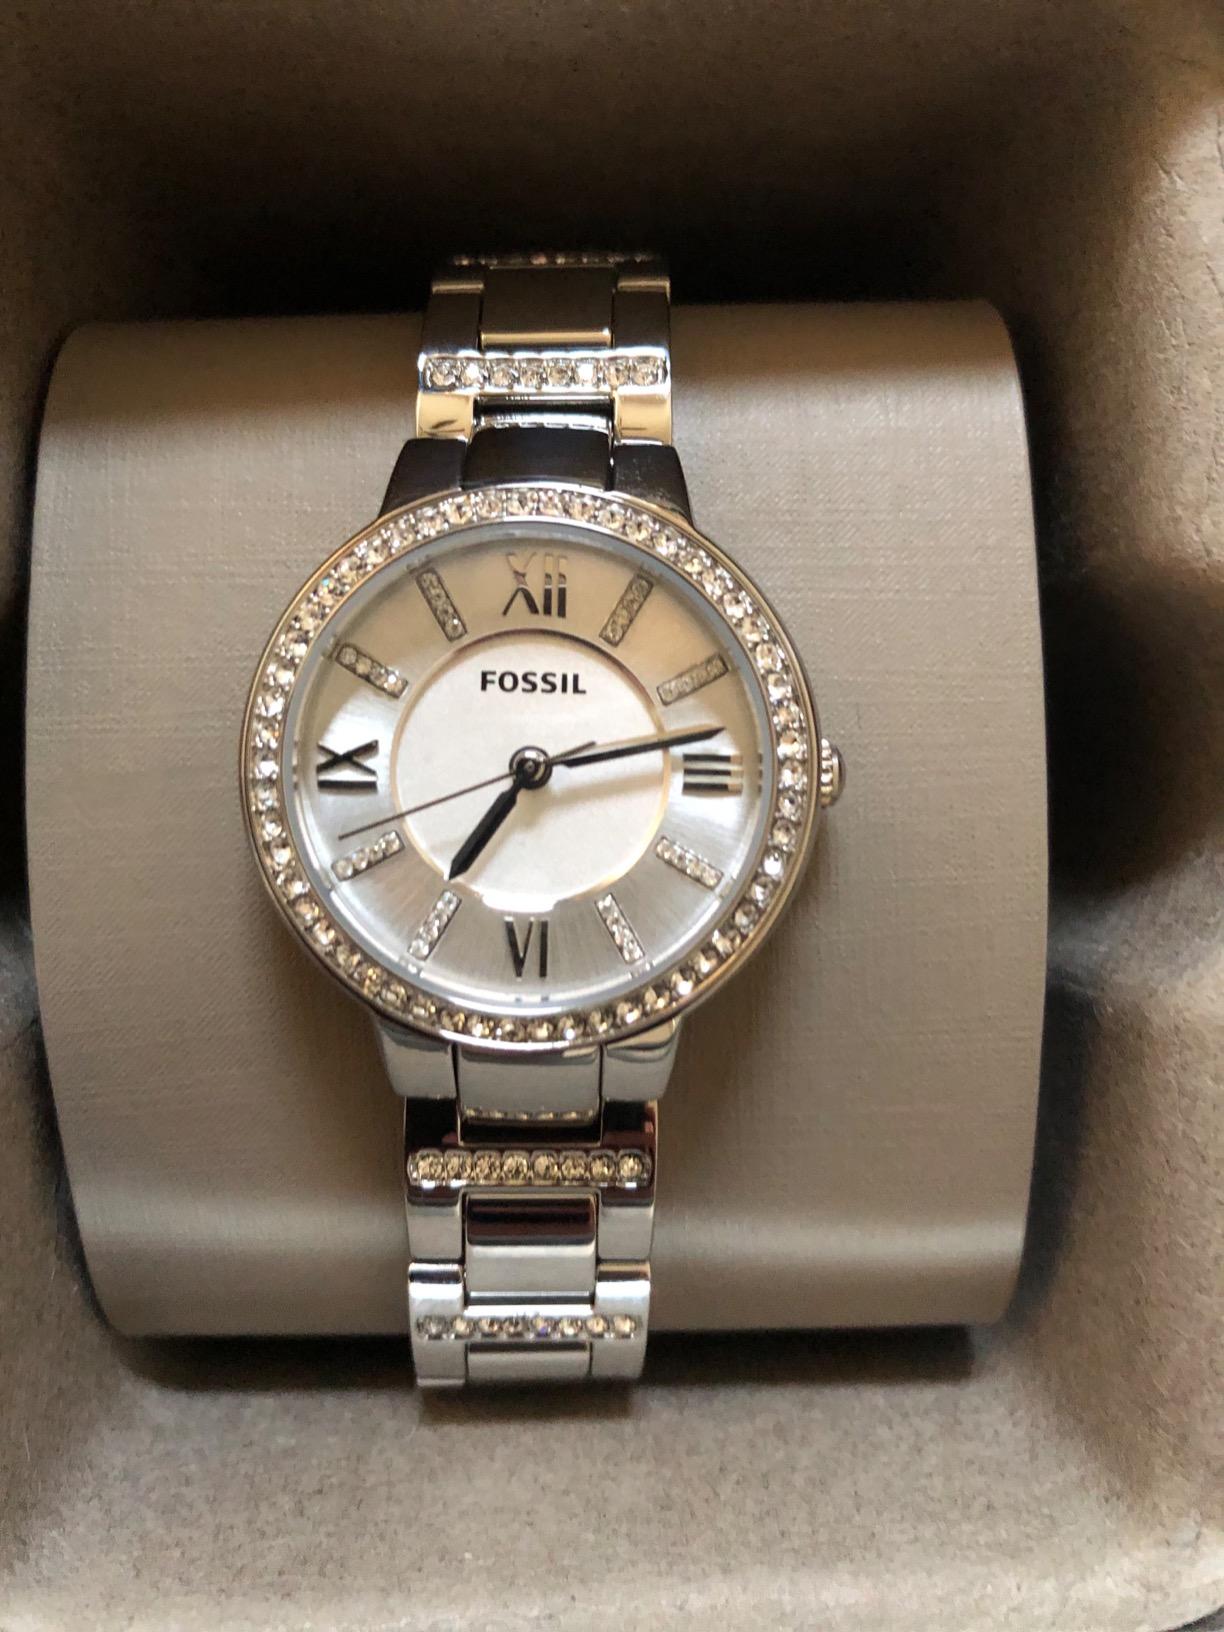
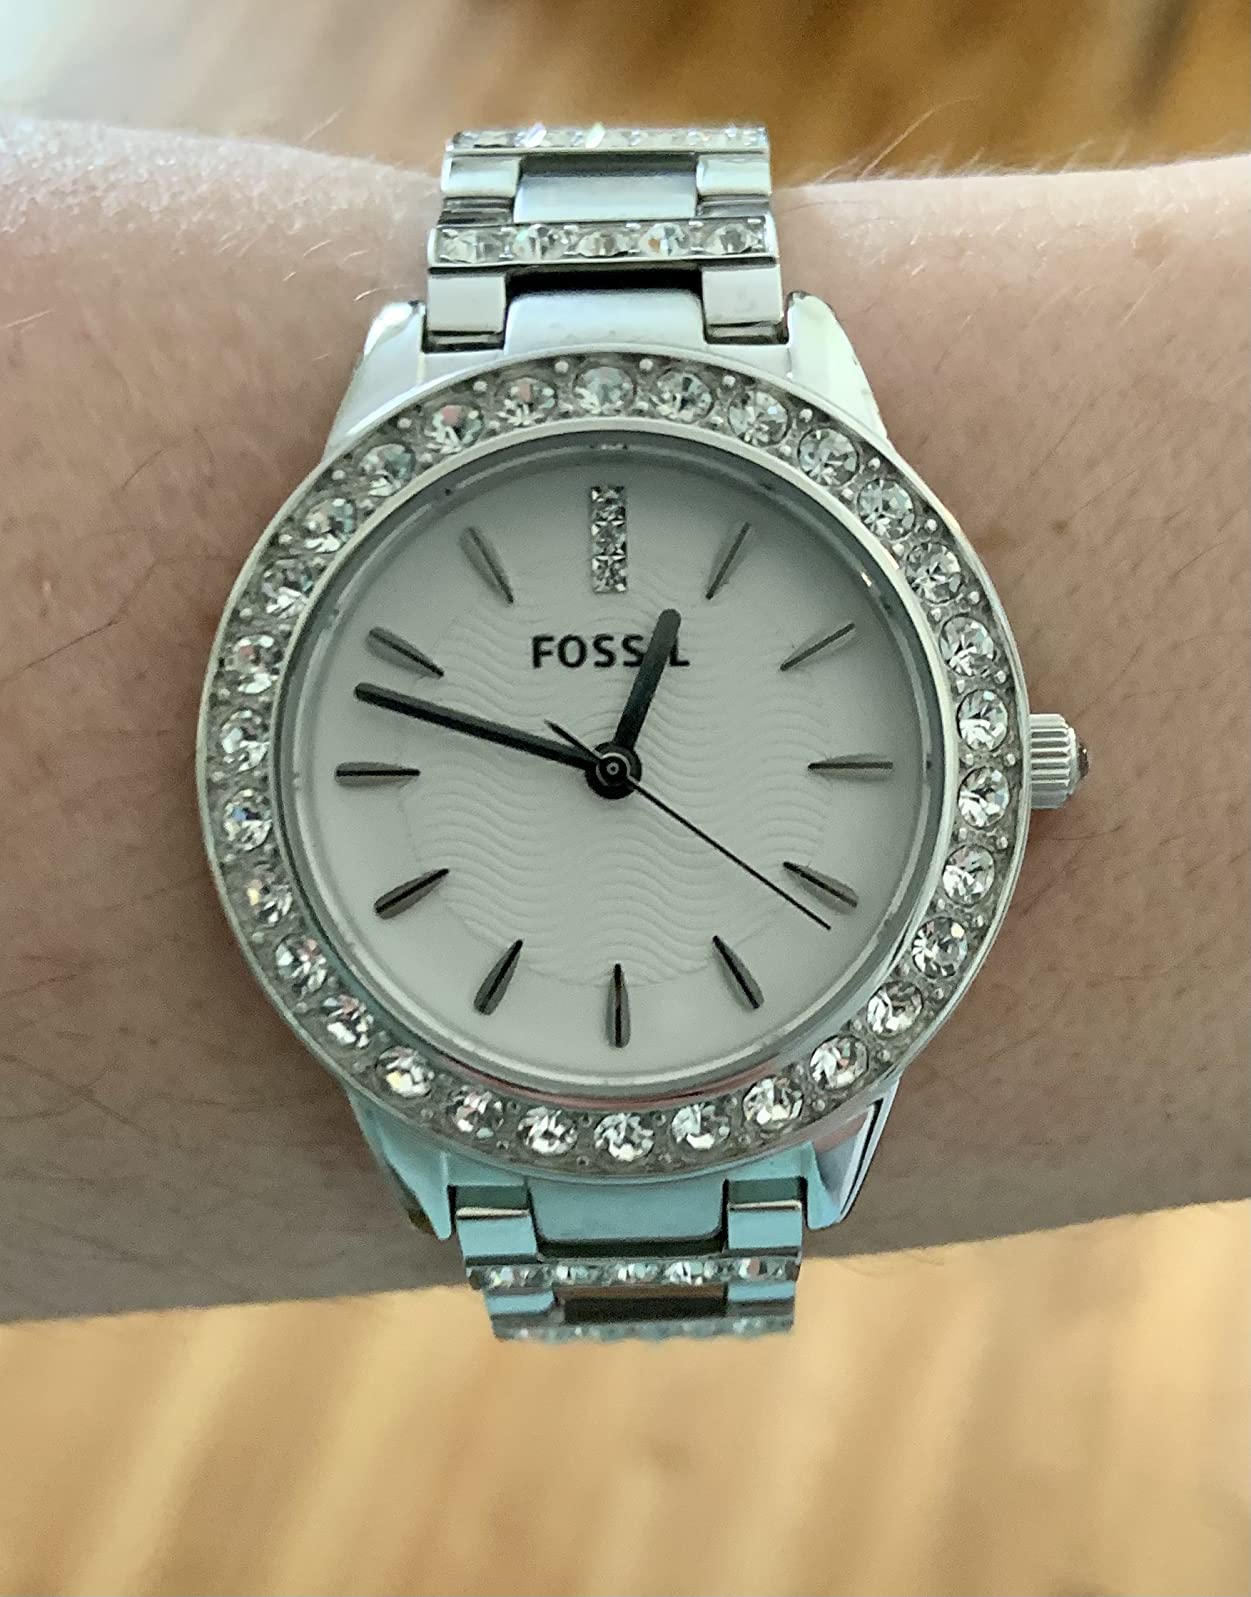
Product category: accessories_watch
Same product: no